Effective Cycling

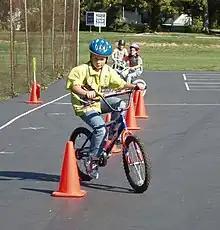

It is also the name of Forester's book (first published in 1976 and revised numerous times since then) on the topic.